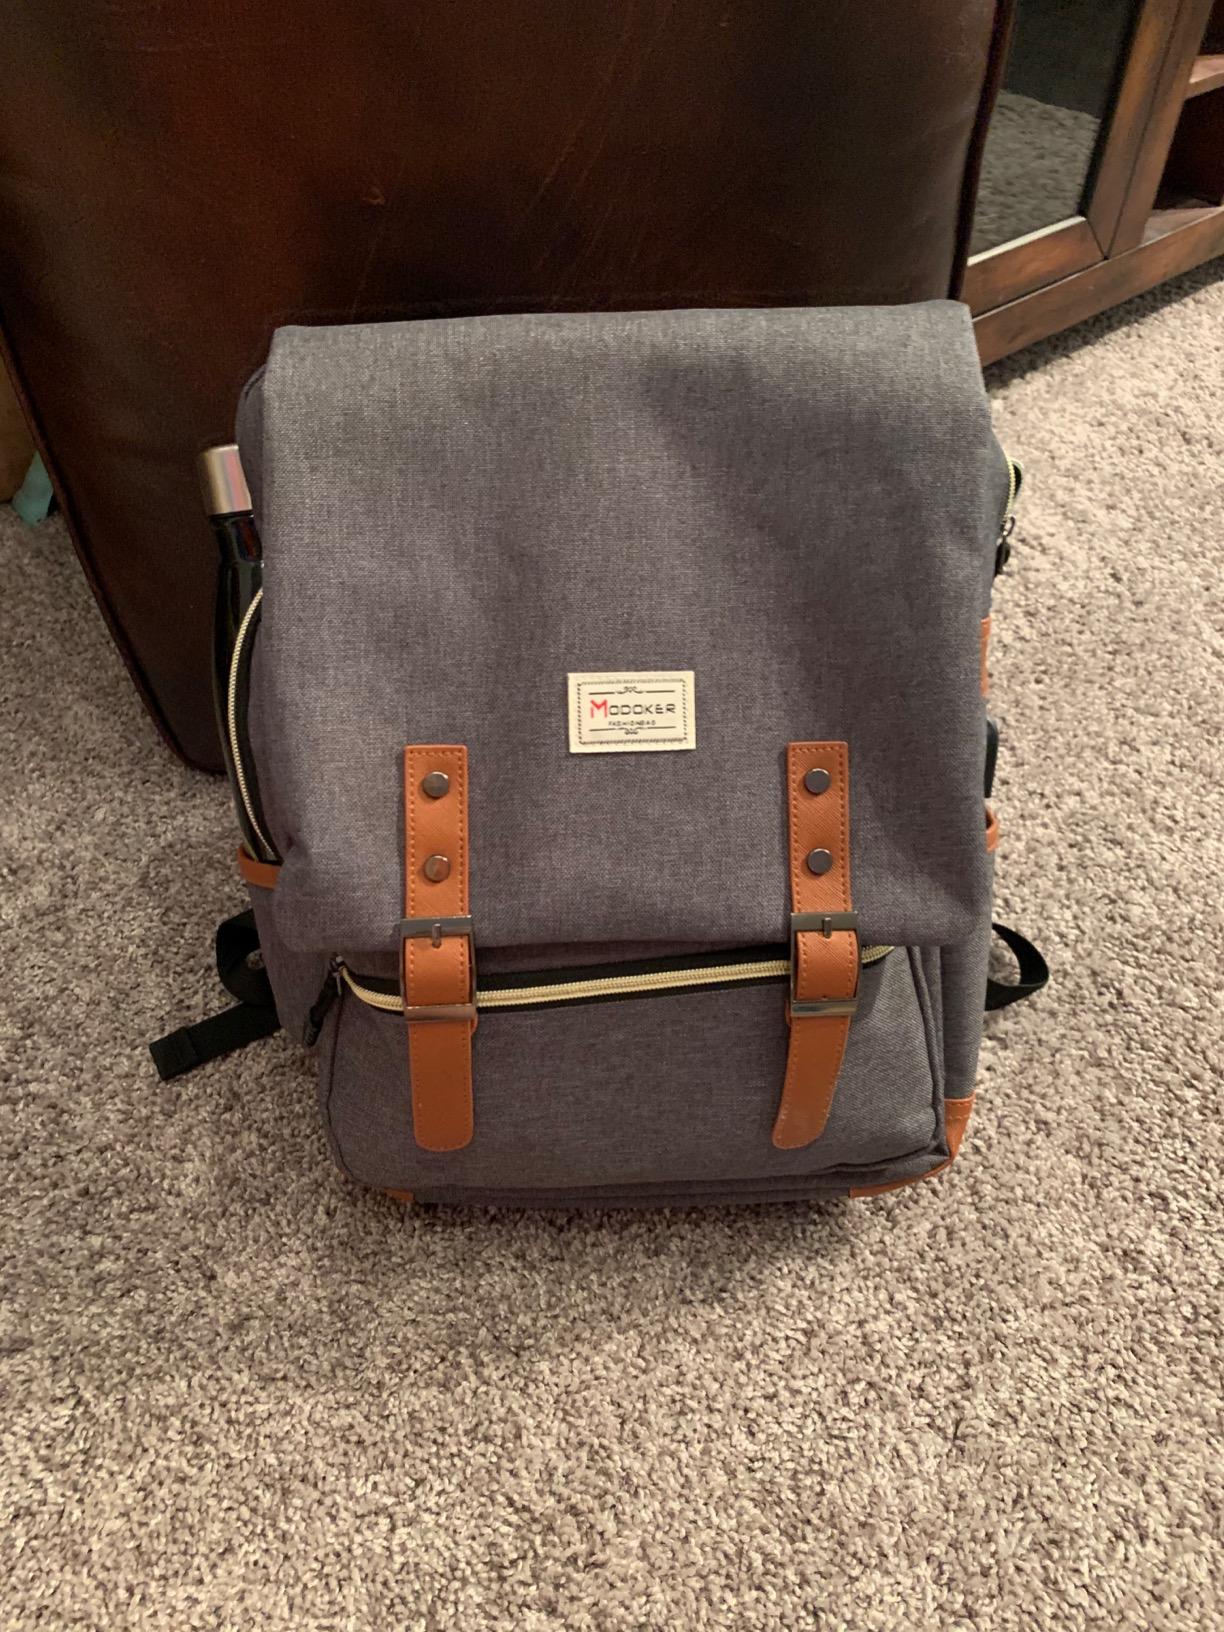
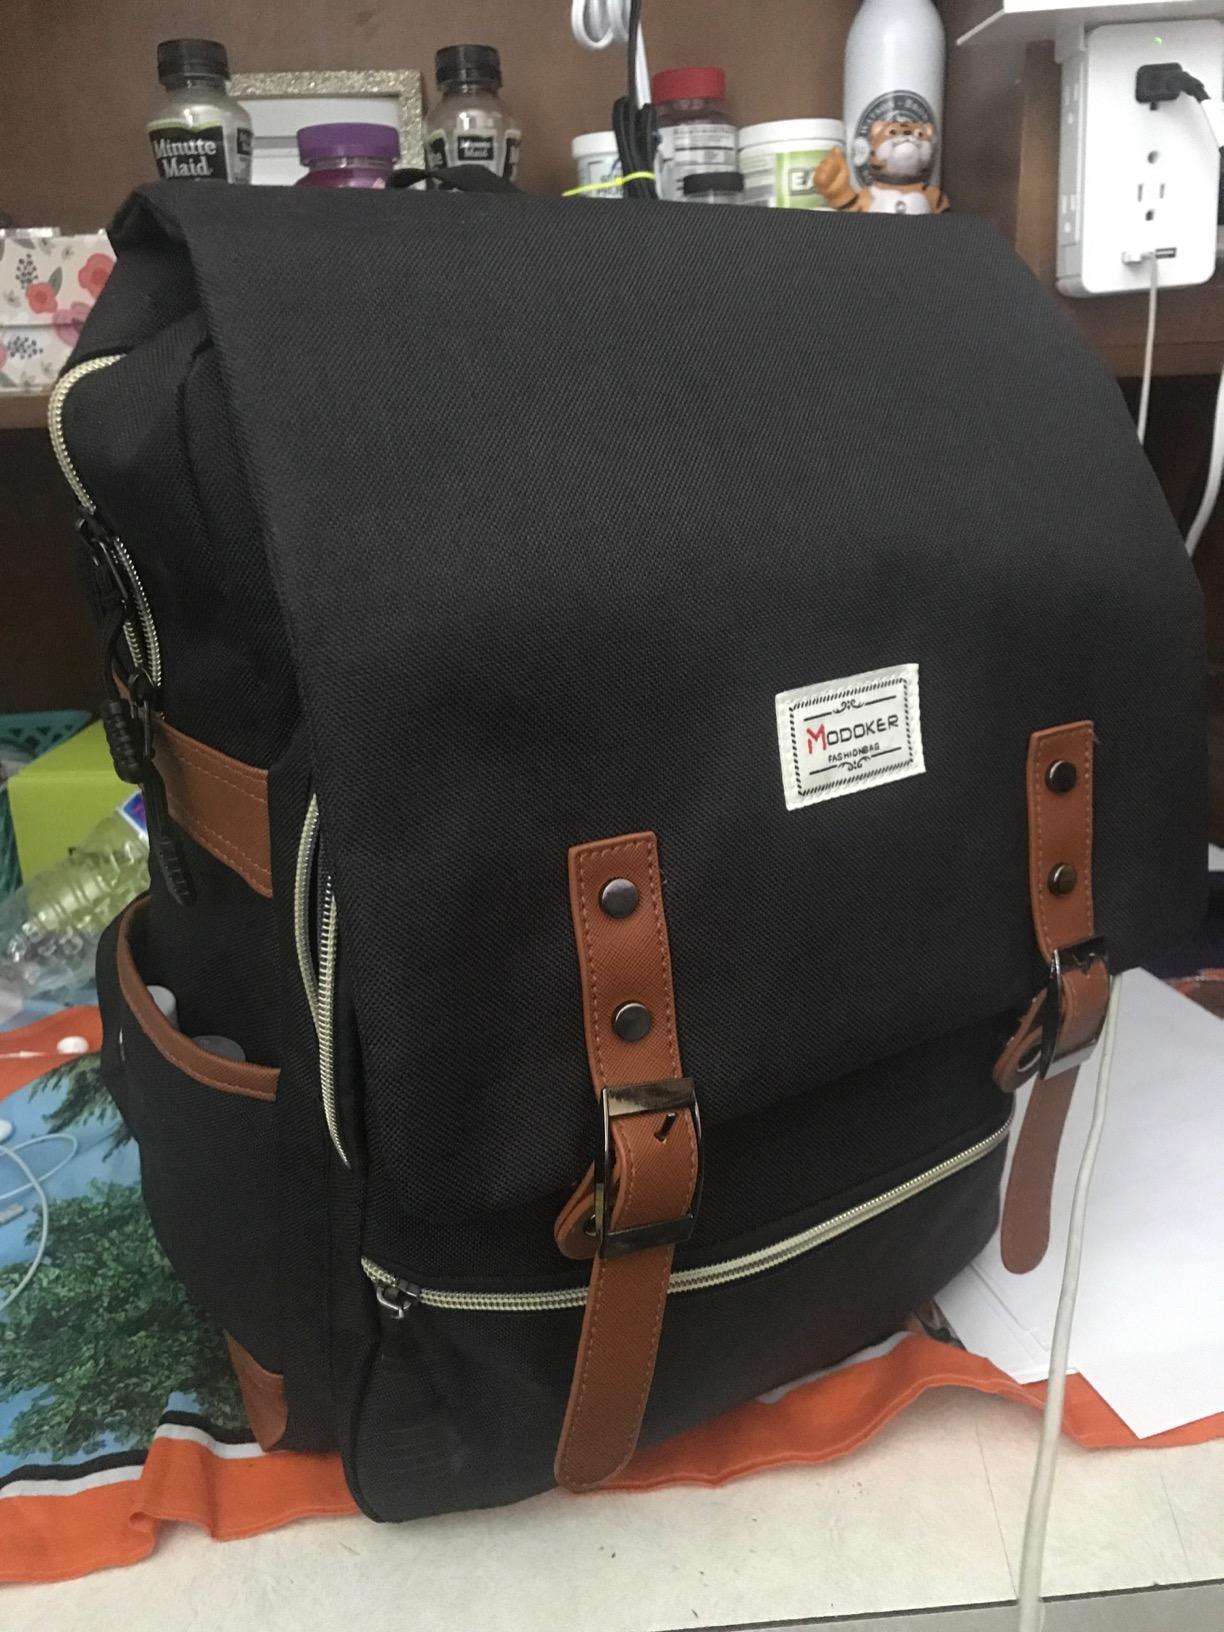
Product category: bag
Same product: no